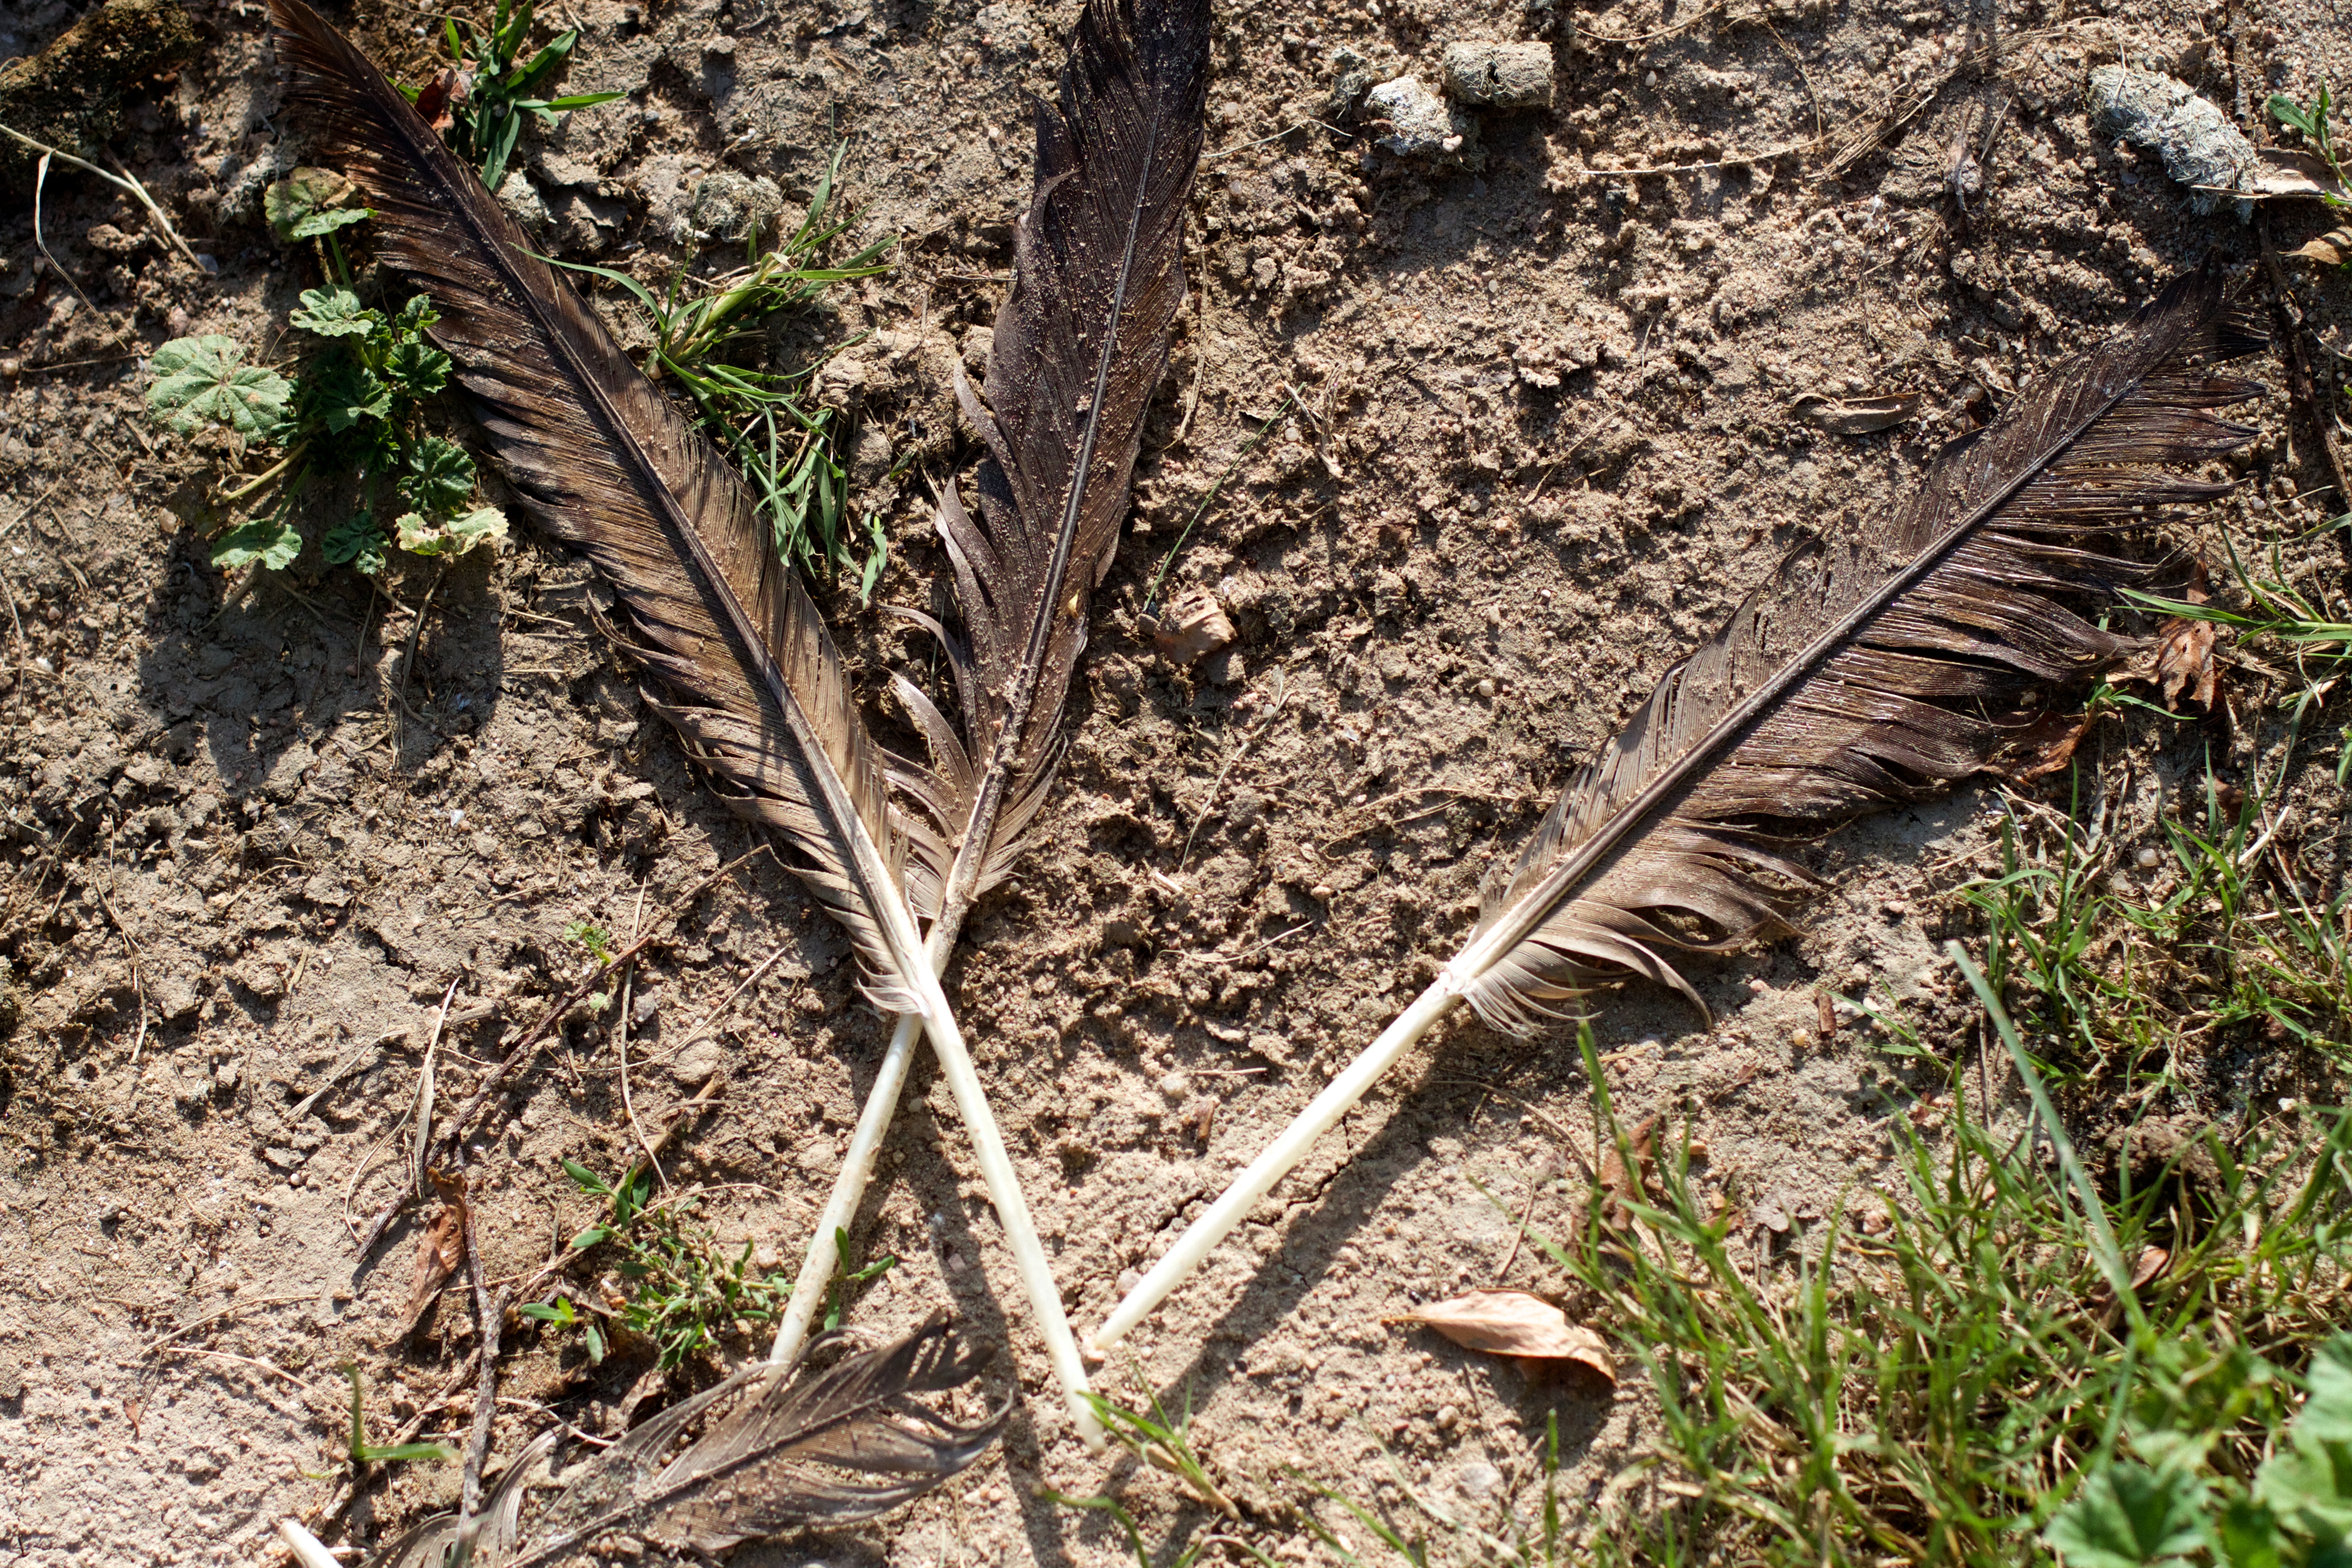
tree, forest, plant, track, trail, leaf, flower, wildlife, produce, soil, botany, flora, grass family